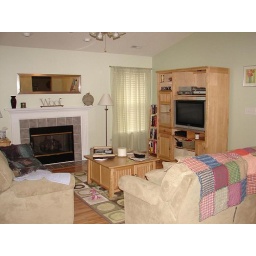
Dogs have taken over couch - towel and throw to cover the couch surface. I am forced to sit on loveseat.